District Council of Cleve

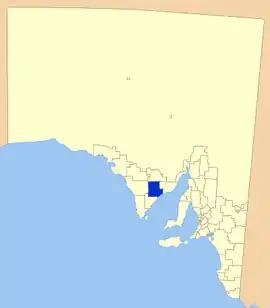
Location of the District Council of Cleve

The District Council of Cleve is a local government area on the eastern Eyre Peninsula in South Australia. The district is mostly agricultural in nature, but also encompasses the popular coastal tourist town of Arno Bay.